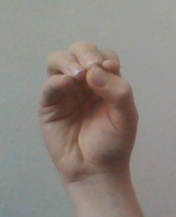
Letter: ha